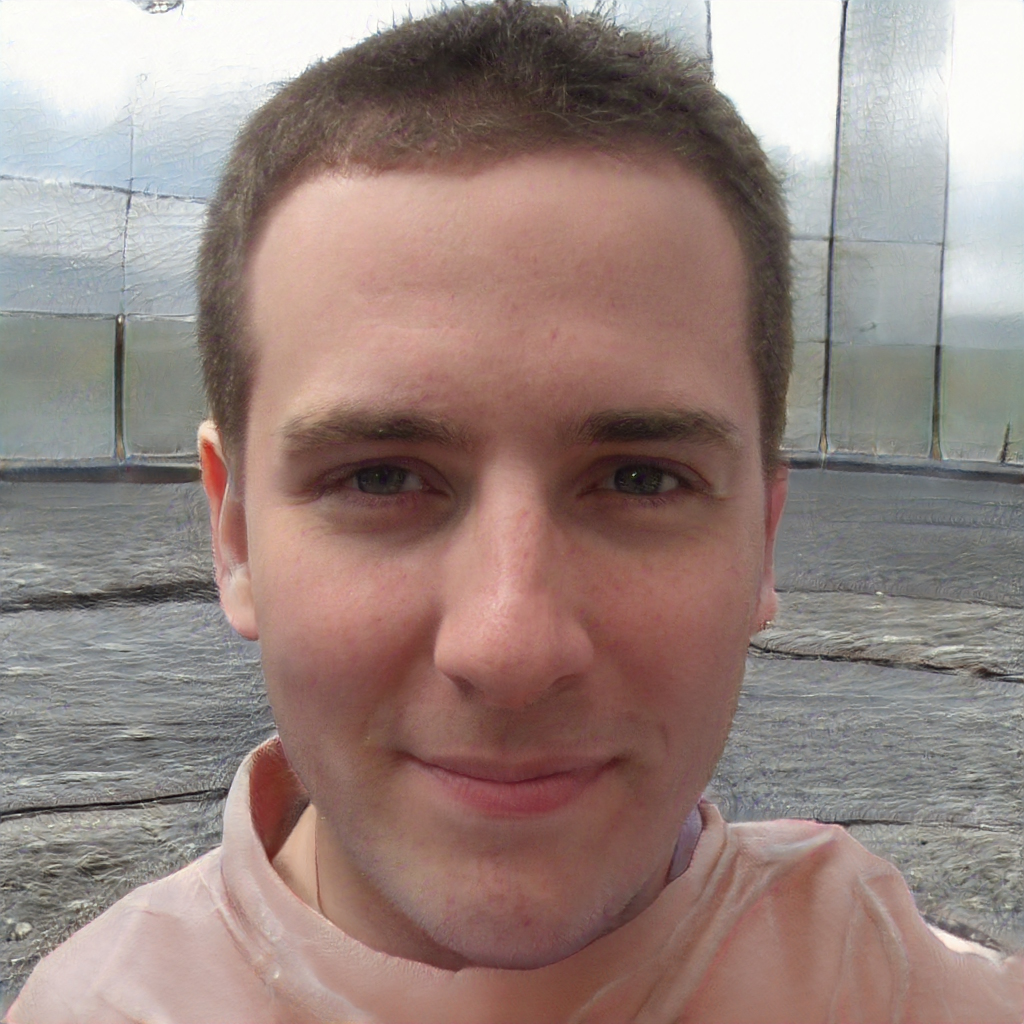
Gender: Male